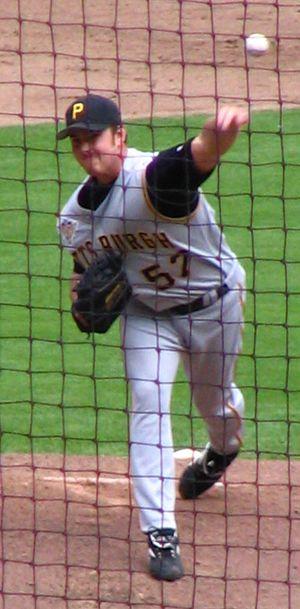
Zachary Thomas Duke est un lanceur de relève gaucher des Twins du Minnesota de la Ligue majeure de baseball.